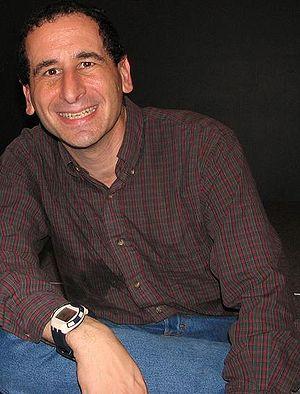
Michael Mike L. Reiss est un scénariste, producteur, acteur et réalisateur américain, né le 15 novembre 1959 à Bristol dans le Connecticut.